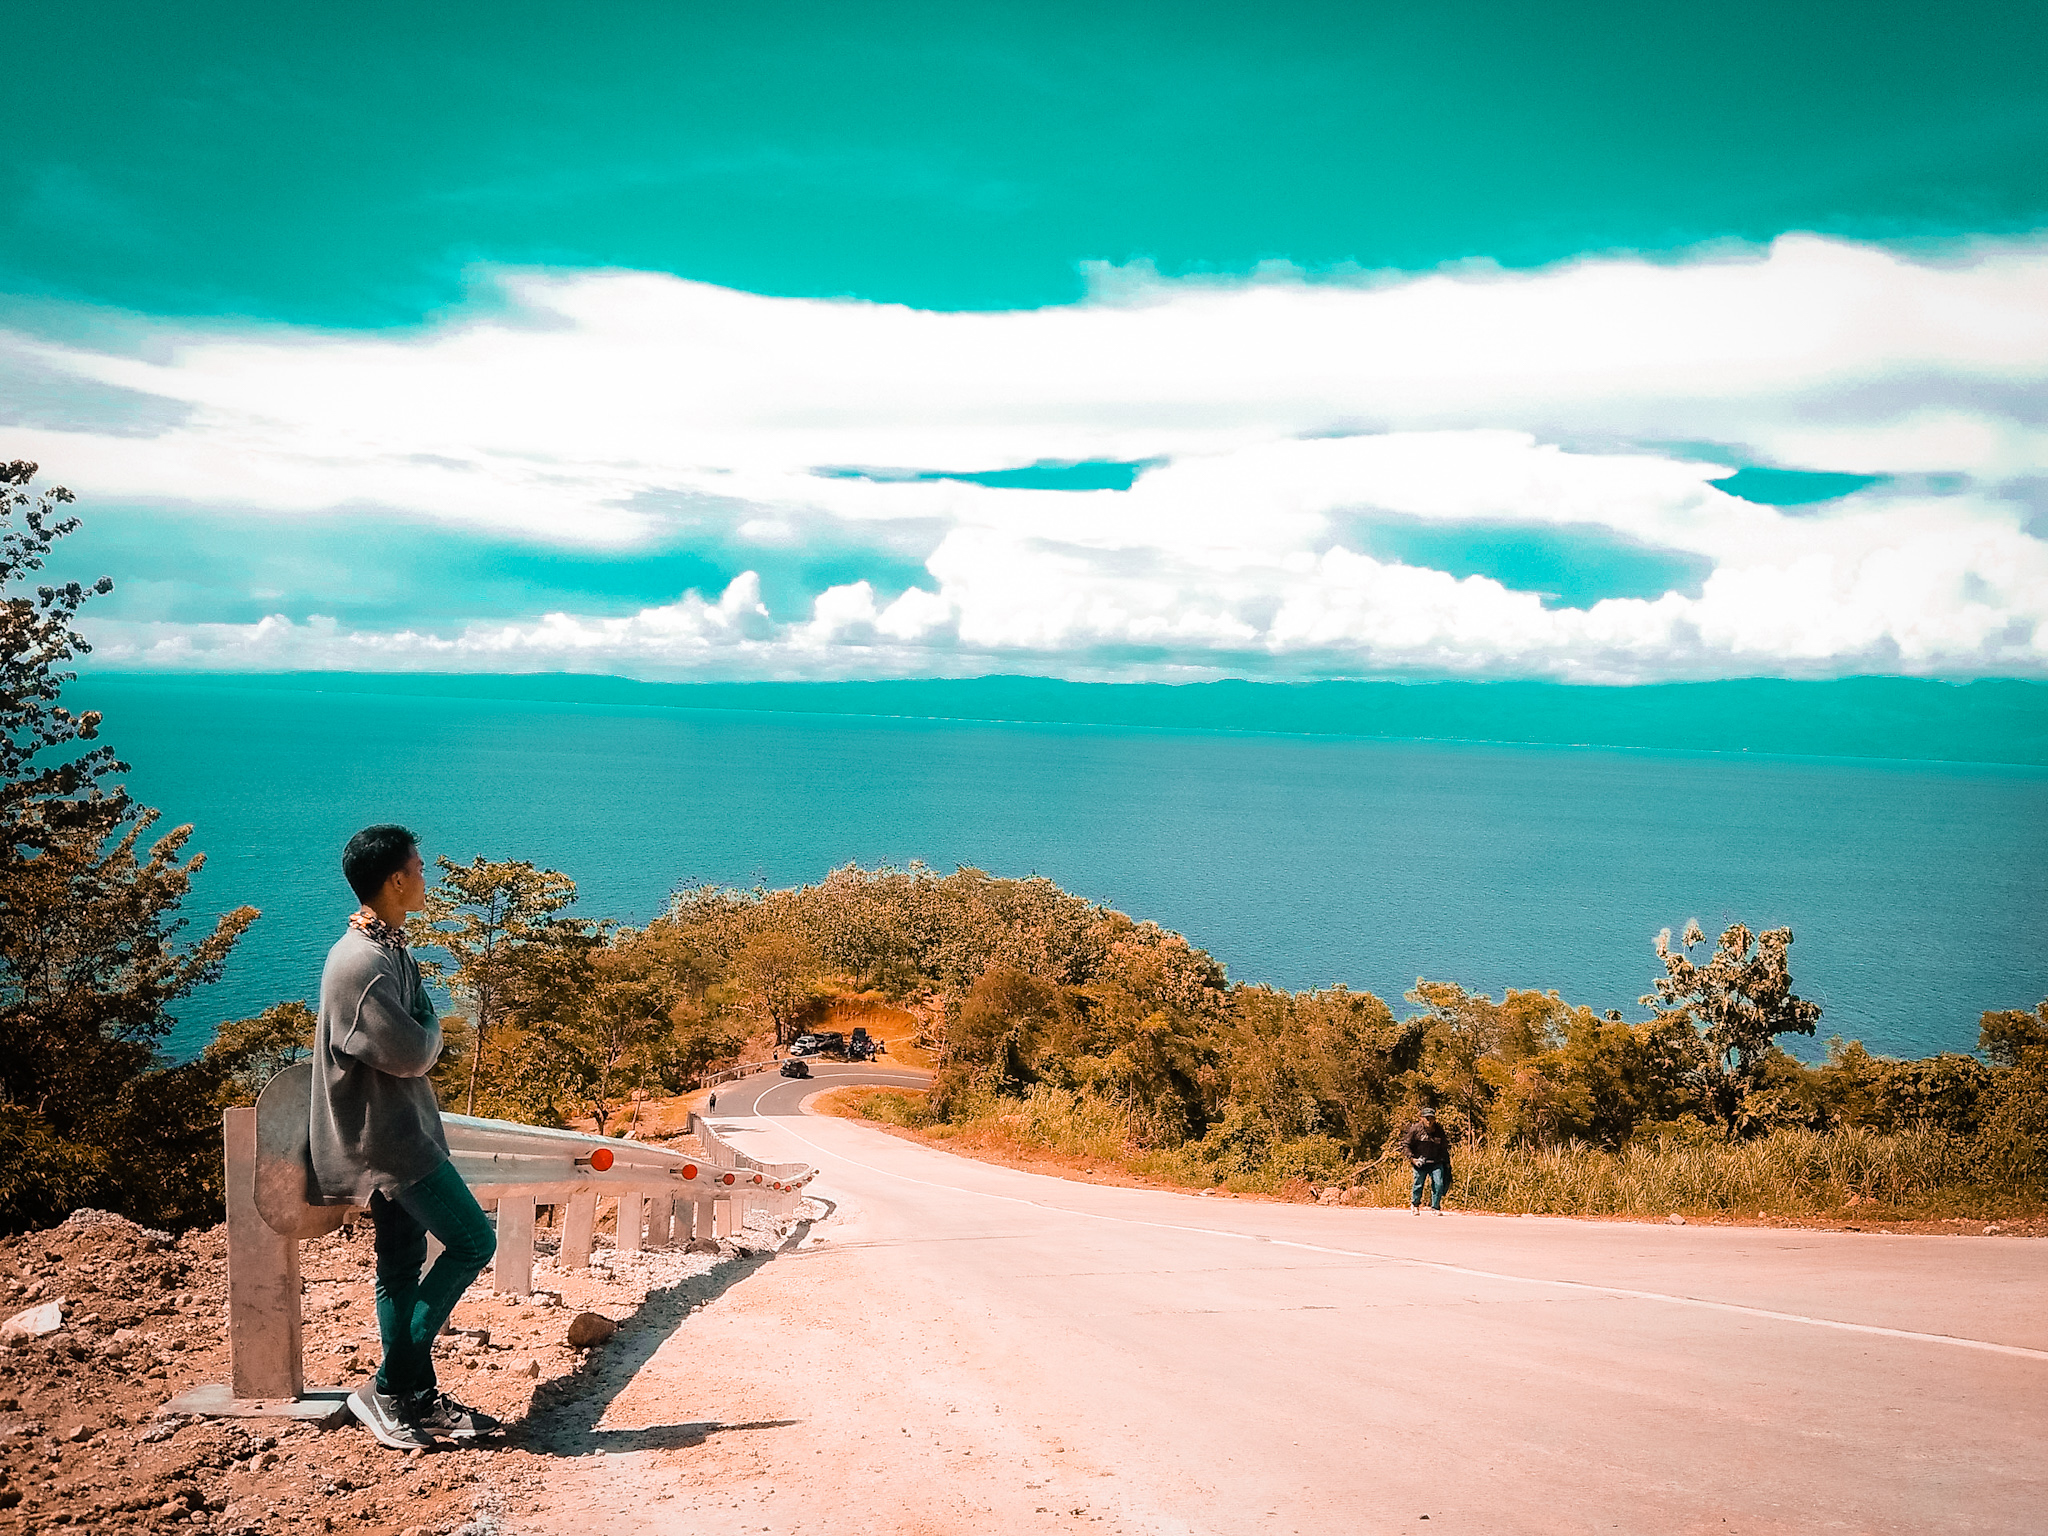
indonesia, sky, turquoise, cloud, tree, road, vacation, landscape, sea, infrastructure, horizon, photography, mountain, tourism, rock, national park, hill, ocean, coast, lake, travel, beach, state park